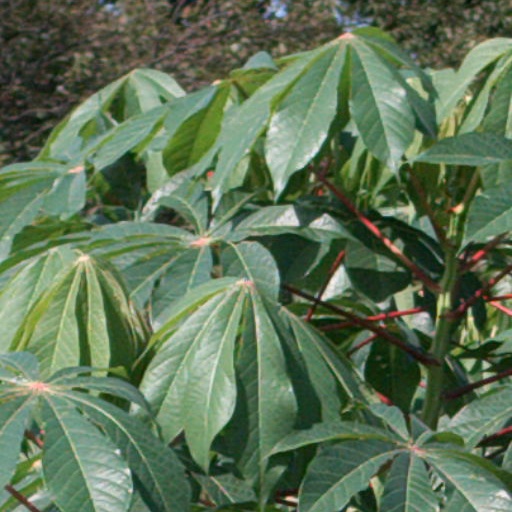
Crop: cassava